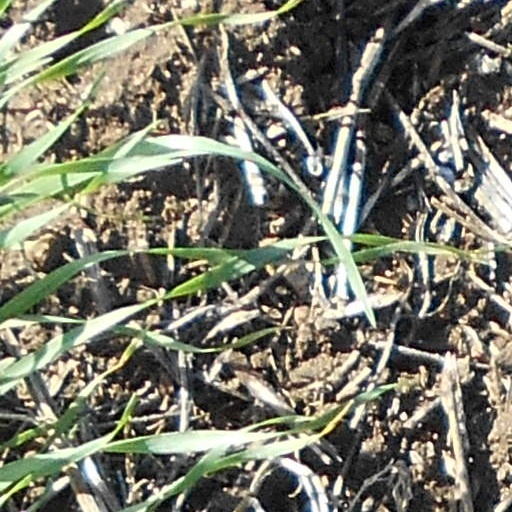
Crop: wheat